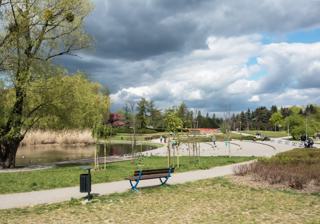
Building: Edward Szymański Park
Country: Poland
Year built: 1974
Urban park in Warsaw, Poland Edward Szymański Park The Edward Szymański Park in 2020. Type Urban park Location Wola , Warsaw , Poland Coordinates 52°14′02″N 20°57′03″E / 52.23389°N 20.95083°E / 52.23389; 20.95083 Area 20.45 ha Created 1974 The Edward Szymański Park ( Polish : Park im. Edwarda Szymańskiego ) is an urban park in Warsaw , Poland . It is located in the neighbourhood of Ulrychów , within the district of Wola , between Elekcyjna Street, Wolska Street , Prymas Tysiąclecia Avenue , and Górczewska Street . It was opened in 1974. History The park was opened in 1974. It was named after Edward Szymański (1907–1943), a 20th-century poet and socialist activist. Characteristics The park is located in the neighbourhood of Ulrychów within the district of Wola , between Elekcyjna Street, Wolska Street , Prymas Tysiąclecia Avenue, and Górczewska Street. It borders the Sowiński Park to the west, and the Moczydło Park to the north. It has the total area of 20.45 ha. The park includes a monument of Edward Szymański, the Oczko pond, and water cascades. Gallery Monument of Edward Szymański The Oczko Pond Water cascades References